Samsaram (1950 film)

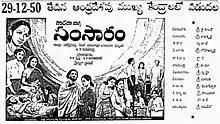
Theatrical release poster

Samsaram is a 1950 Indian Telugu-language drama film directed by L. V. Prasad. It stars N. T. Rama Rao, Akkineni Nageswara Rao and Lakshmirajyam, with music composed by Susarla Dakshinamurthi. It was produced by K. V. Krishna and C. V. Ranganatha Dasu under the Sadhana Productions banner. The film was recorded as a "Blockbuster" at the box office. The film was later remade in Tamil with the same name, in Hindi as "Sansar" and in Malayalam as "Ayodhya" (1975).